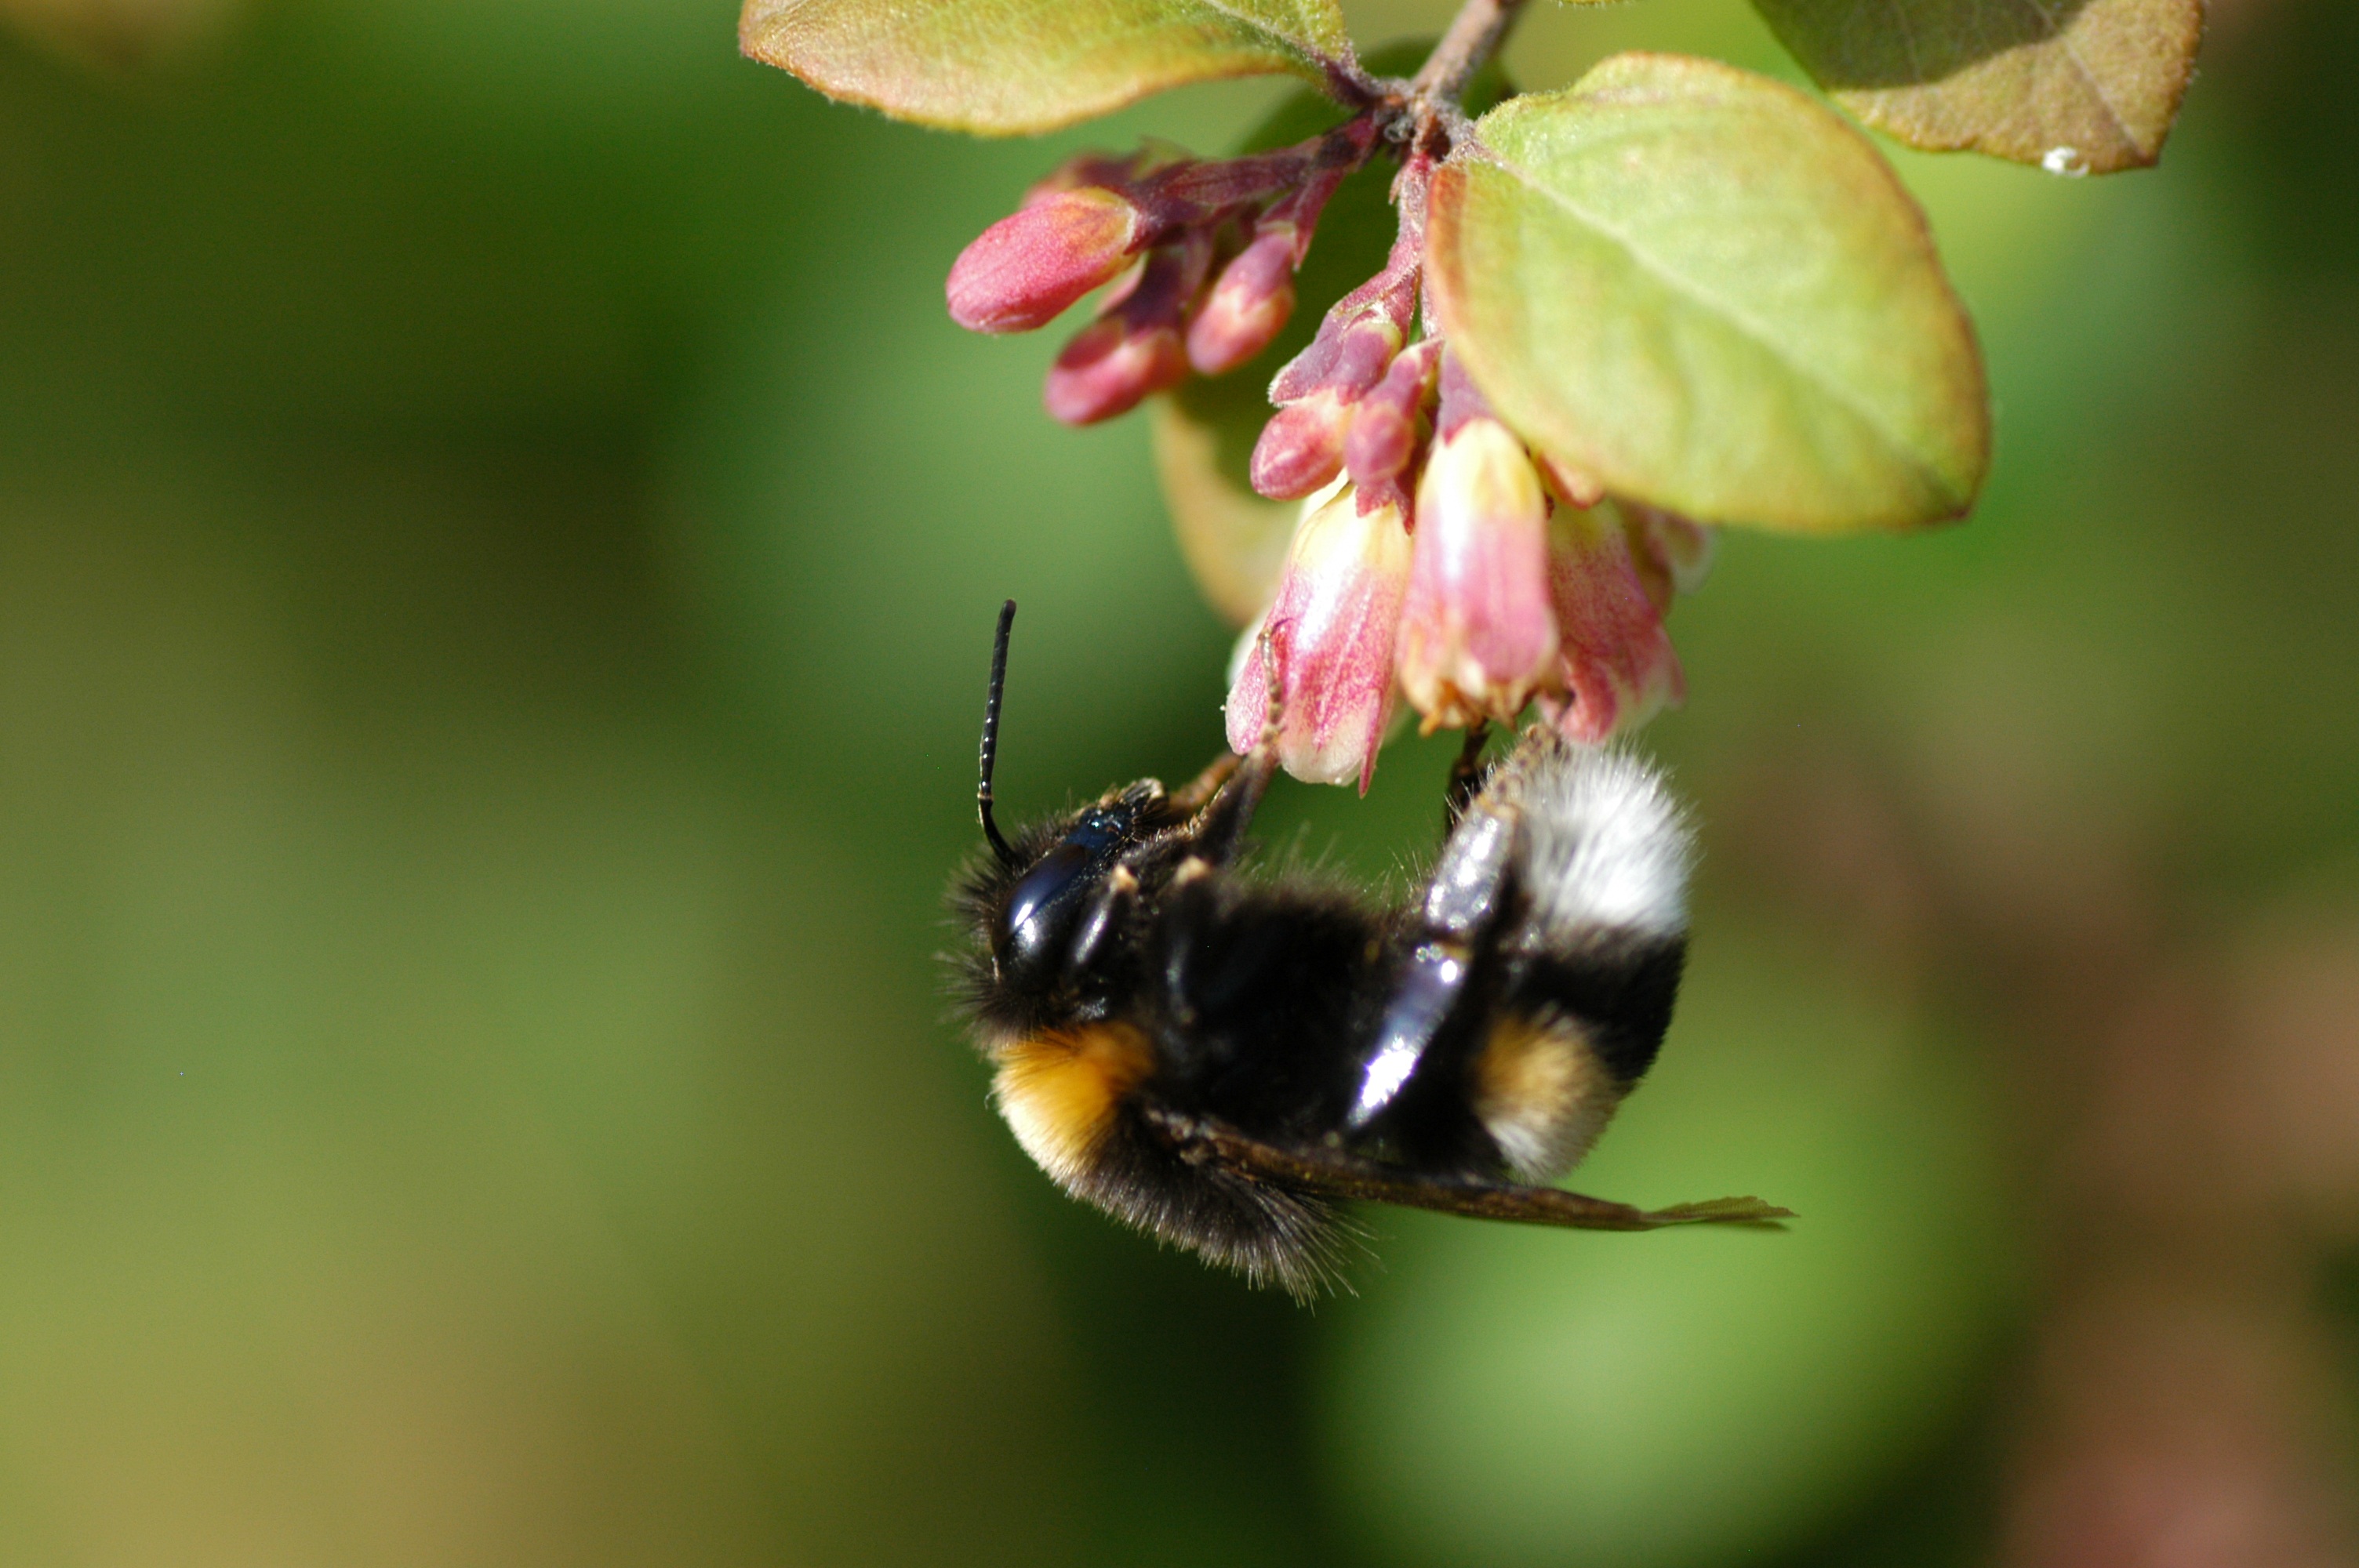
nature, blossom, photography, flower, bloom, fly, pollination, insect, botany, garden, close, flora, fauna, invertebrate, close up, bee, pest, bumblebee, hummel, nectar, macro photography, arthropod, honey bee, membrane winged insect